The Venerable W.

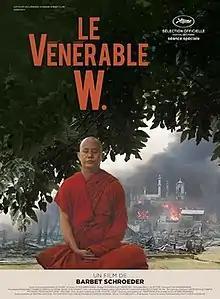
Film poster

The Venerable W. is a 2016 documentary film by Swiss director Barbet Schroeder. It is his last film in his "Trilogy of Evil" which already consists of "" (1974) and "Terror's Advocate" (2007). Schroeder explores the daily occurrences of racism and Islamophobia within Burmese society and how Buddhist monk Ashin Wirathu inflames the hatred within Myanmar's Buddhist majority population towards its Muslim minority through his rhetoric, which has catalysed riots and religious tensions.